Gilda Radner

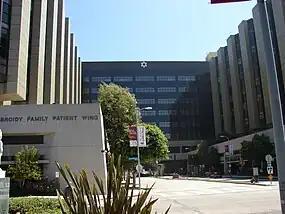
Cedars-Sinai Medical Center hosts the Gilda Radner Ovarian Cancer Detection Center.

In "Rolling Stone"s February 2015 appraisal of all 141 "SNL" cast members to date, Radner was ranked ninth in importance. "[Radner was] the most beloved of the original cast," they wrote. "In the years between Mary Tyler Moore and "Seinfeld's" Elaine, Radner was the prototype for the brainy city girl with a bundle of neuroses."